L ring

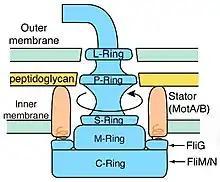
A diagram of a bacterial flagellum

The L-ring of the bacterial flagellum is the ring in the lipid outer cell membrane through which the axial filament (rod, hook, and flagellum) passes. The L in L-ring stands for lipopolysaccharide.